Anglesey Central Railway

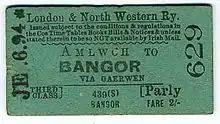
LNWR ticket for travel to Bangor, a nearby hub on the railway network

The Anglesey Central Railway Act 1866 also gave the Anglesey Central Railway (ACR) the right to authorise Dickson to lease or work the line, or to lease or sell the line to the LNWR. Dickson did indeed undertake to operate services. He requested permission from the LNWR to run services through to Bangor, but they refused, and passengers had to continue to change at Gaerwen. The act authorised a branch from Rhosgoch to Cemaes, but this was not built. The Fairlie engine "Mountaineer" was in use on the line in April 1866, but by October 1867 it was in use on the Neath and Brecon Railway, of which Dickson was also the contractor and whose traffic he was working. The Neath and Brecon's 0-6-0 "Miers" also operated on the ACR, under the name "Anglesea". Neither of those engines was considered successful.